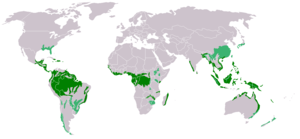
Randers Regnskov / Randers Regnskovs områder
Tropiske regnskove i verden.